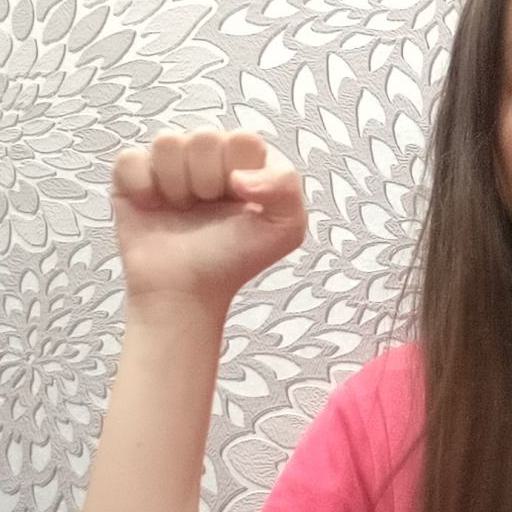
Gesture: fist